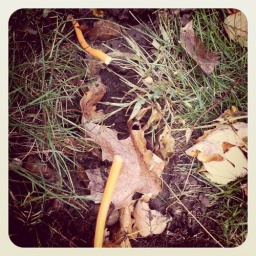
Great place to randomly plant a tree in my yard.... Right on the cable line